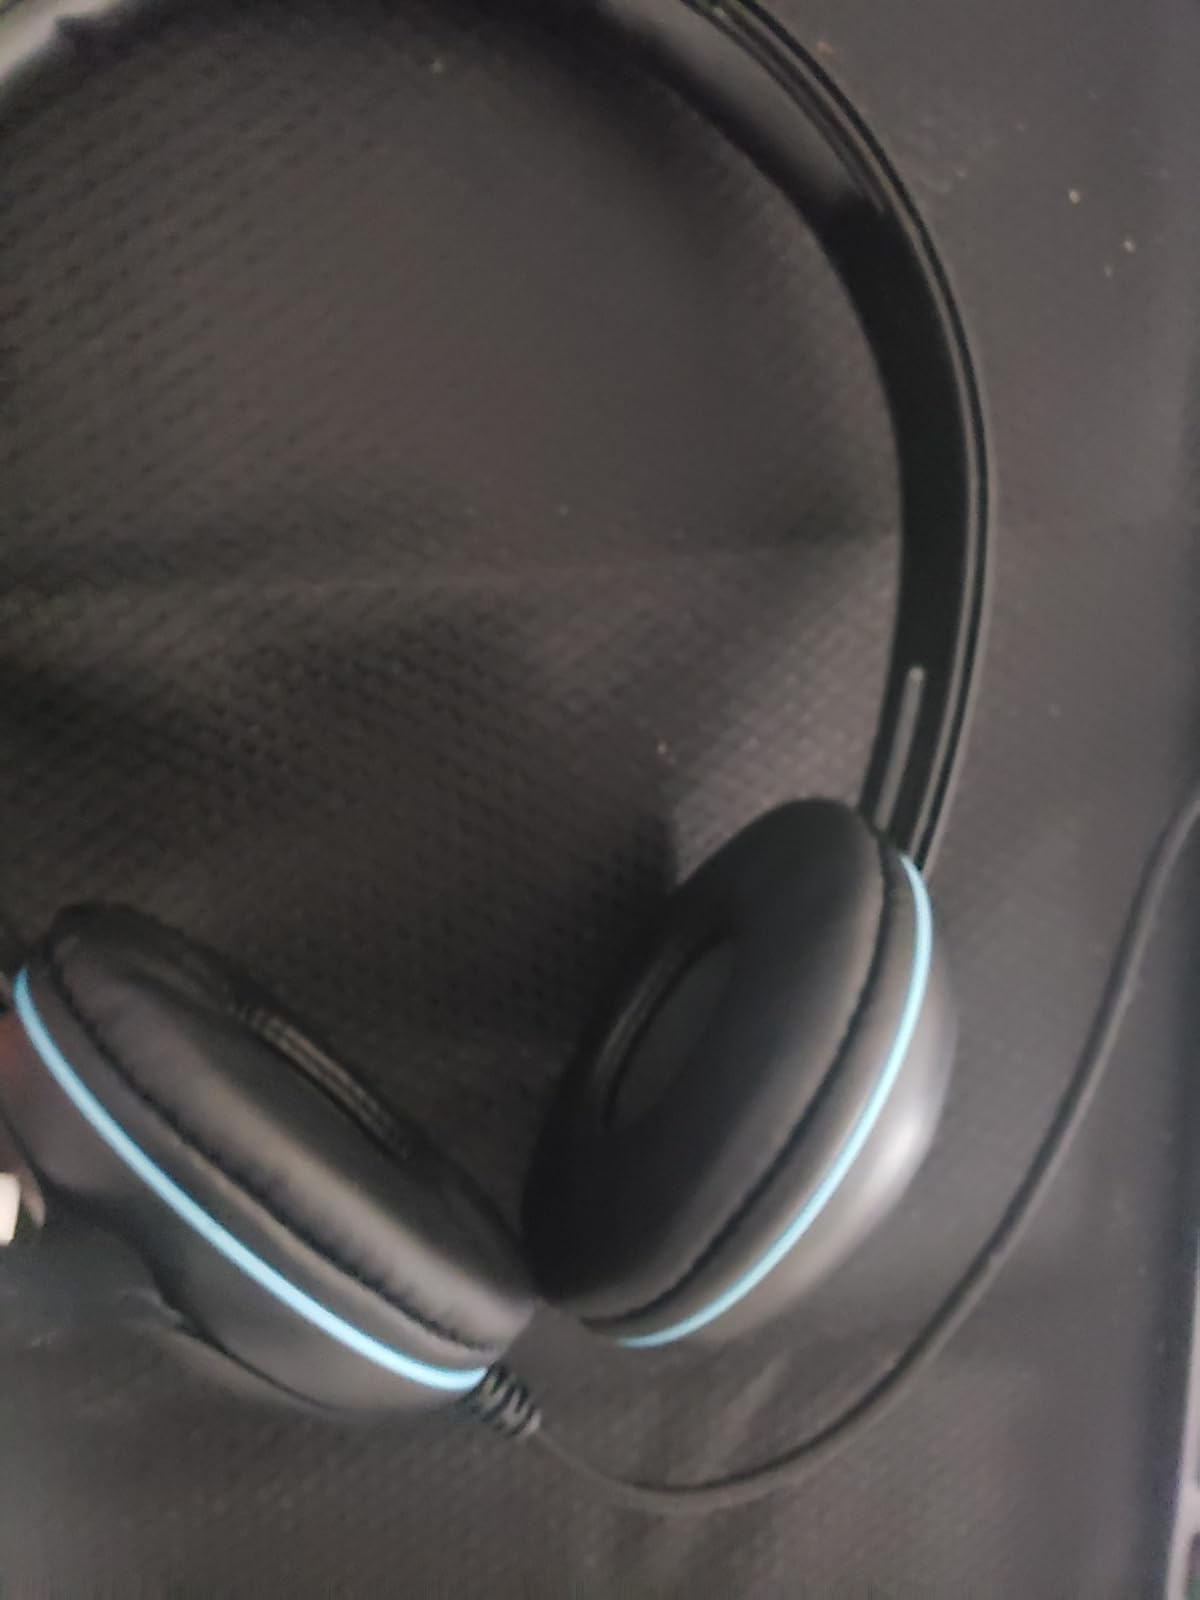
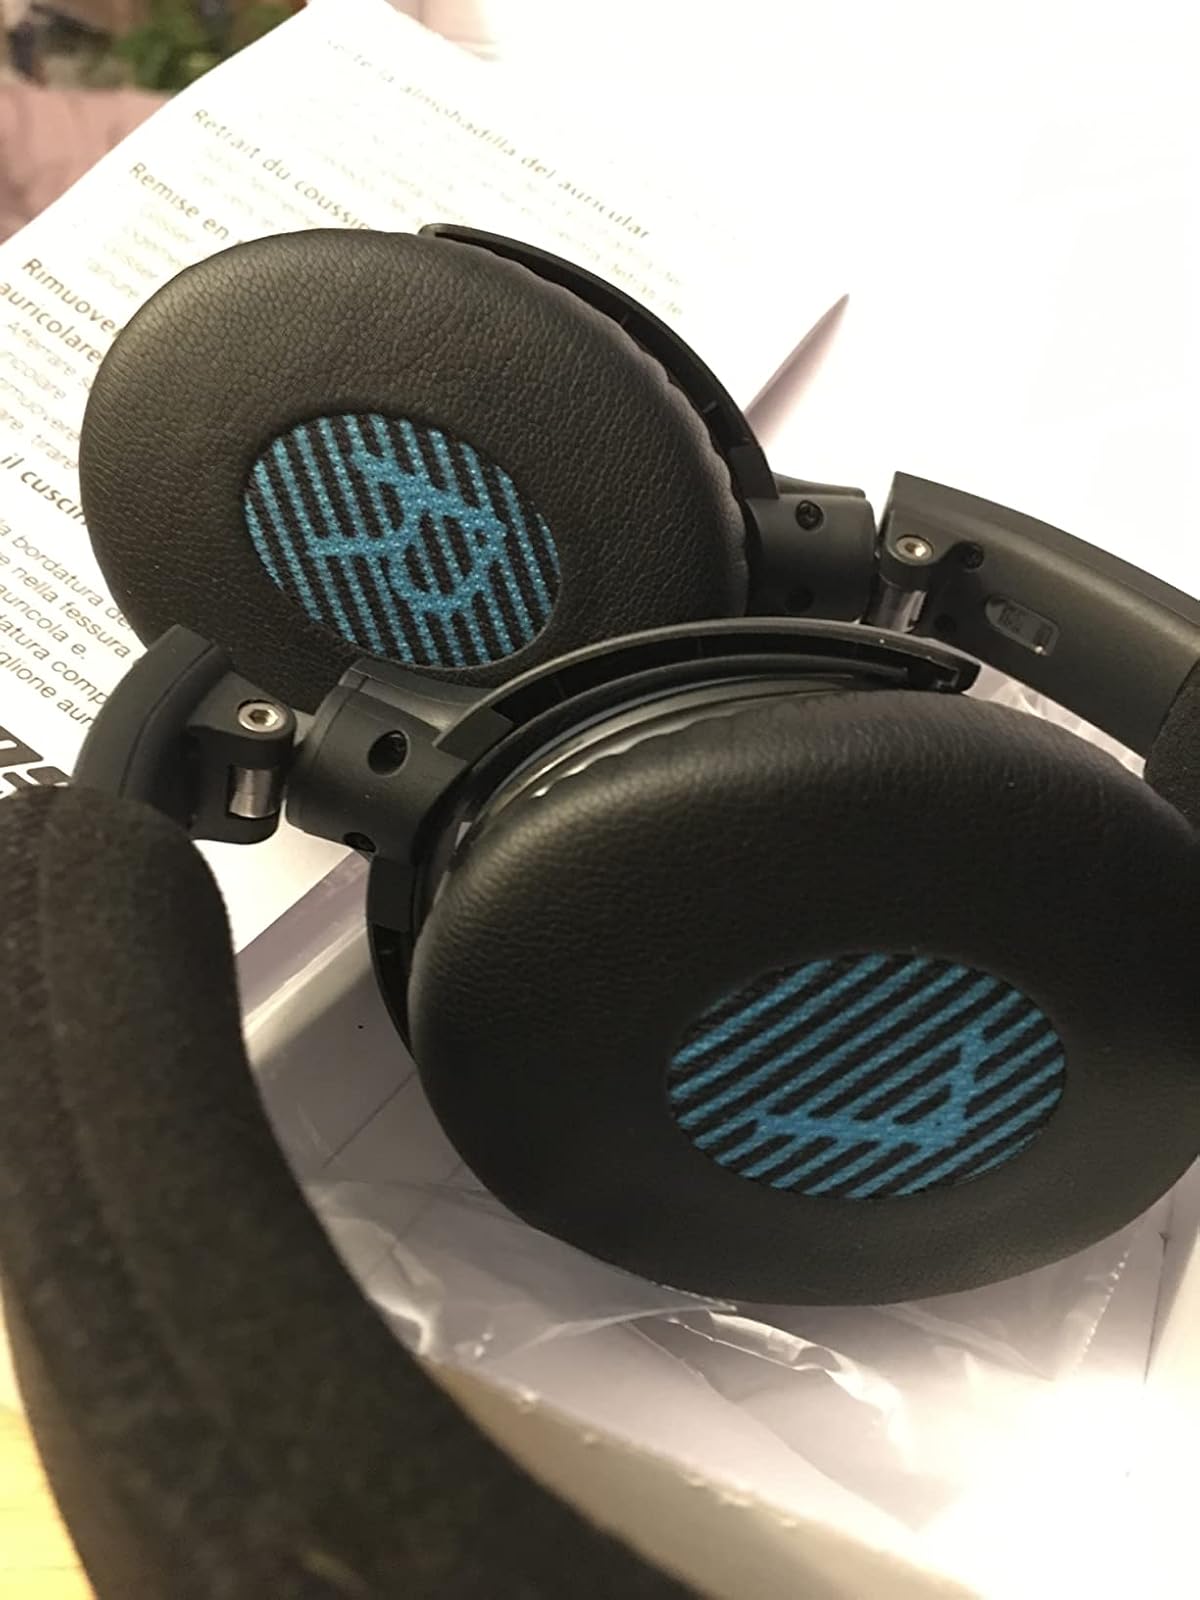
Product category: headphones
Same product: no